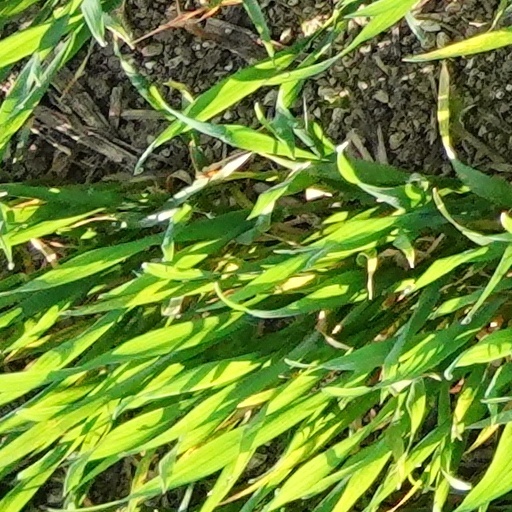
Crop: wheat